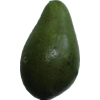
Label: green_avocado